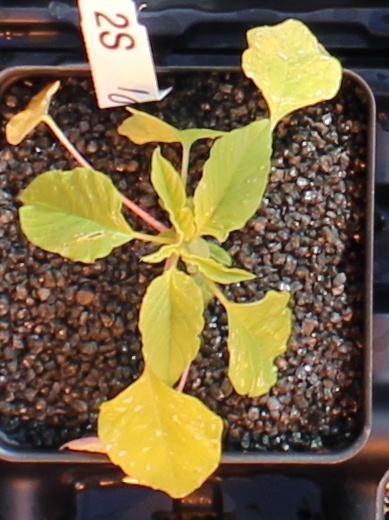
Label: Palmer Amaranth